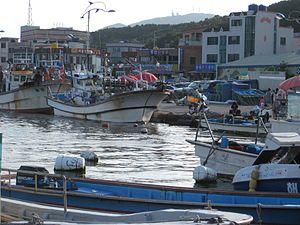
Ulsan est une ville portuaire située au sud-est de la Corée du Sud sur la mer du Japon, à une quarantaine de kilomètres de Busan. La ville compte 962 931 habitants et la ville métropolitaine 1 105 823 habitants. La ville a le statut de ville métropolitaine depuis le 15 juillet 1997.